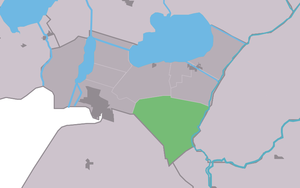
Bantega est un village de la commune néerlandaise de De Fryske Marren, situé dans la province de Frise.